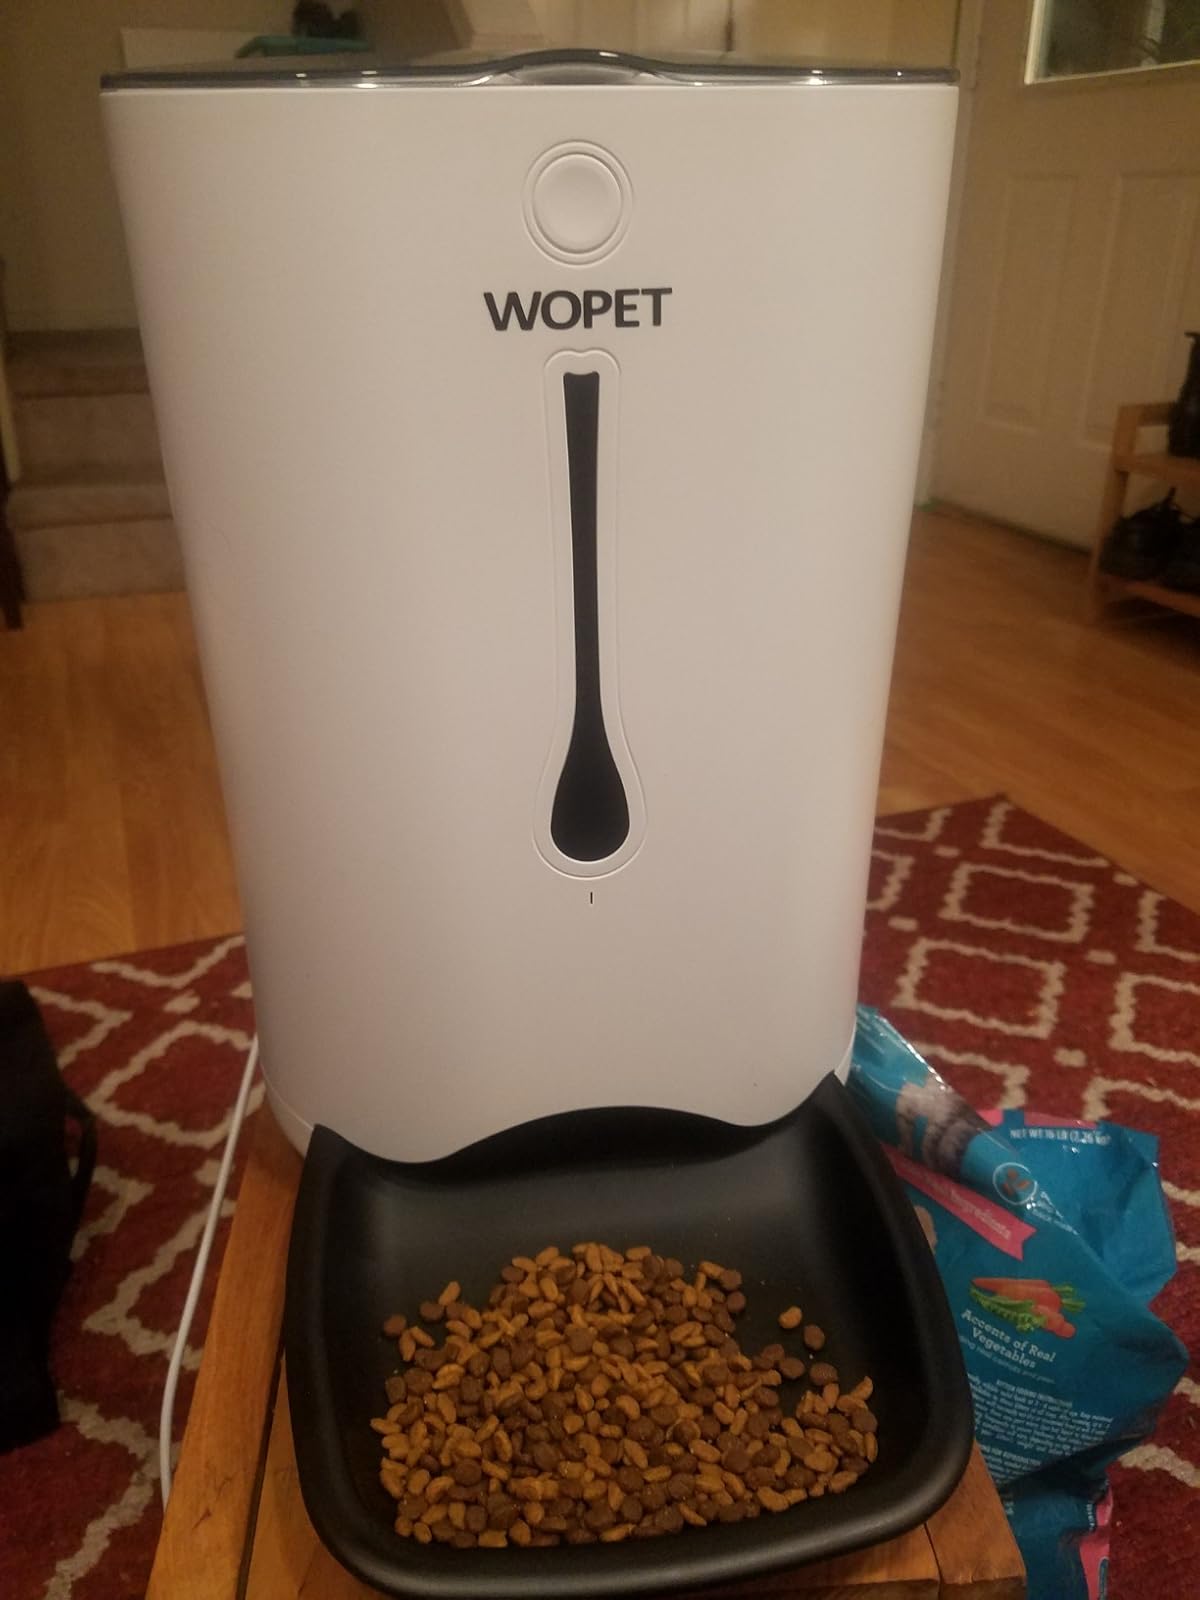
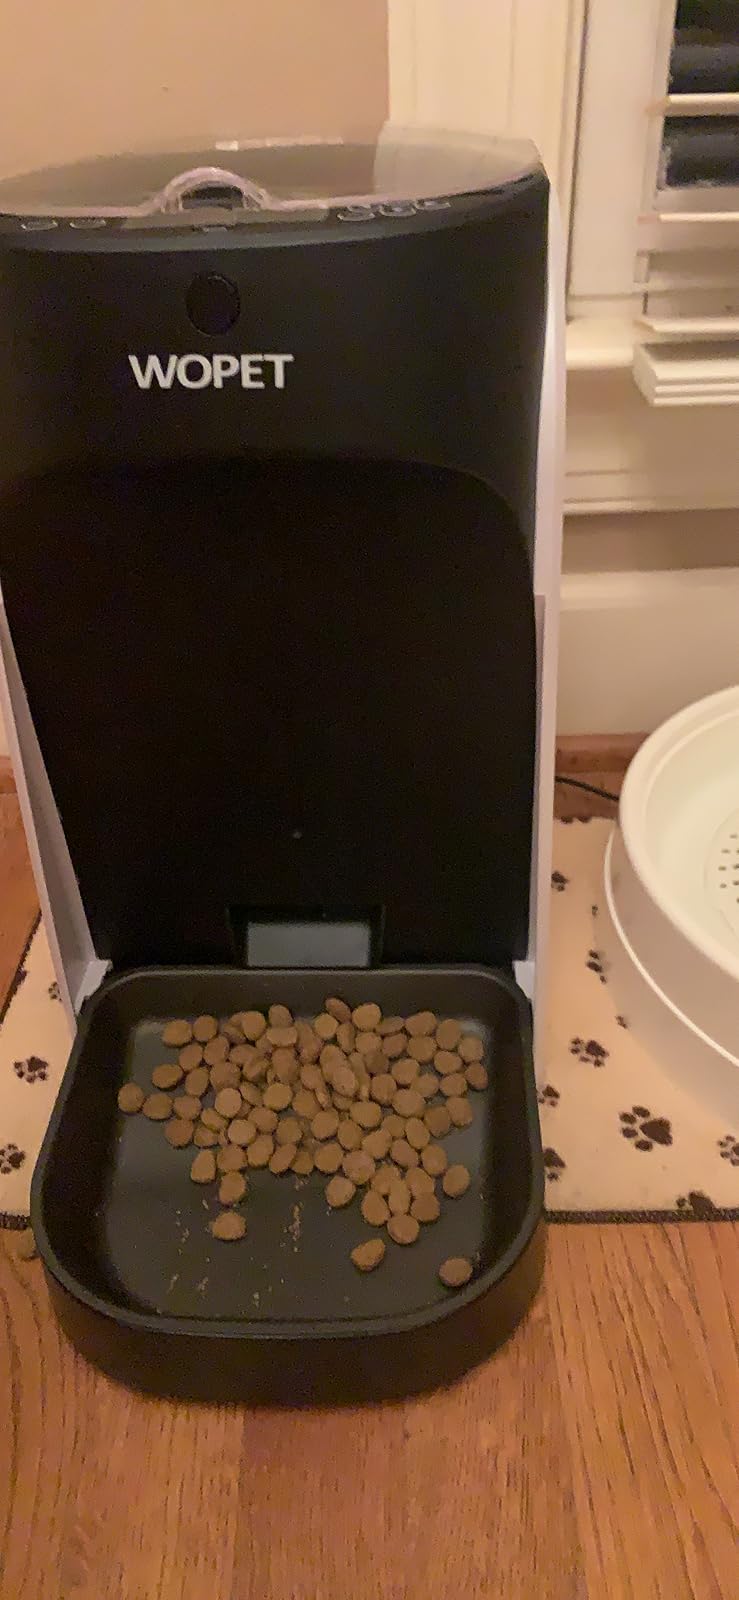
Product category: items_feeder
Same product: no